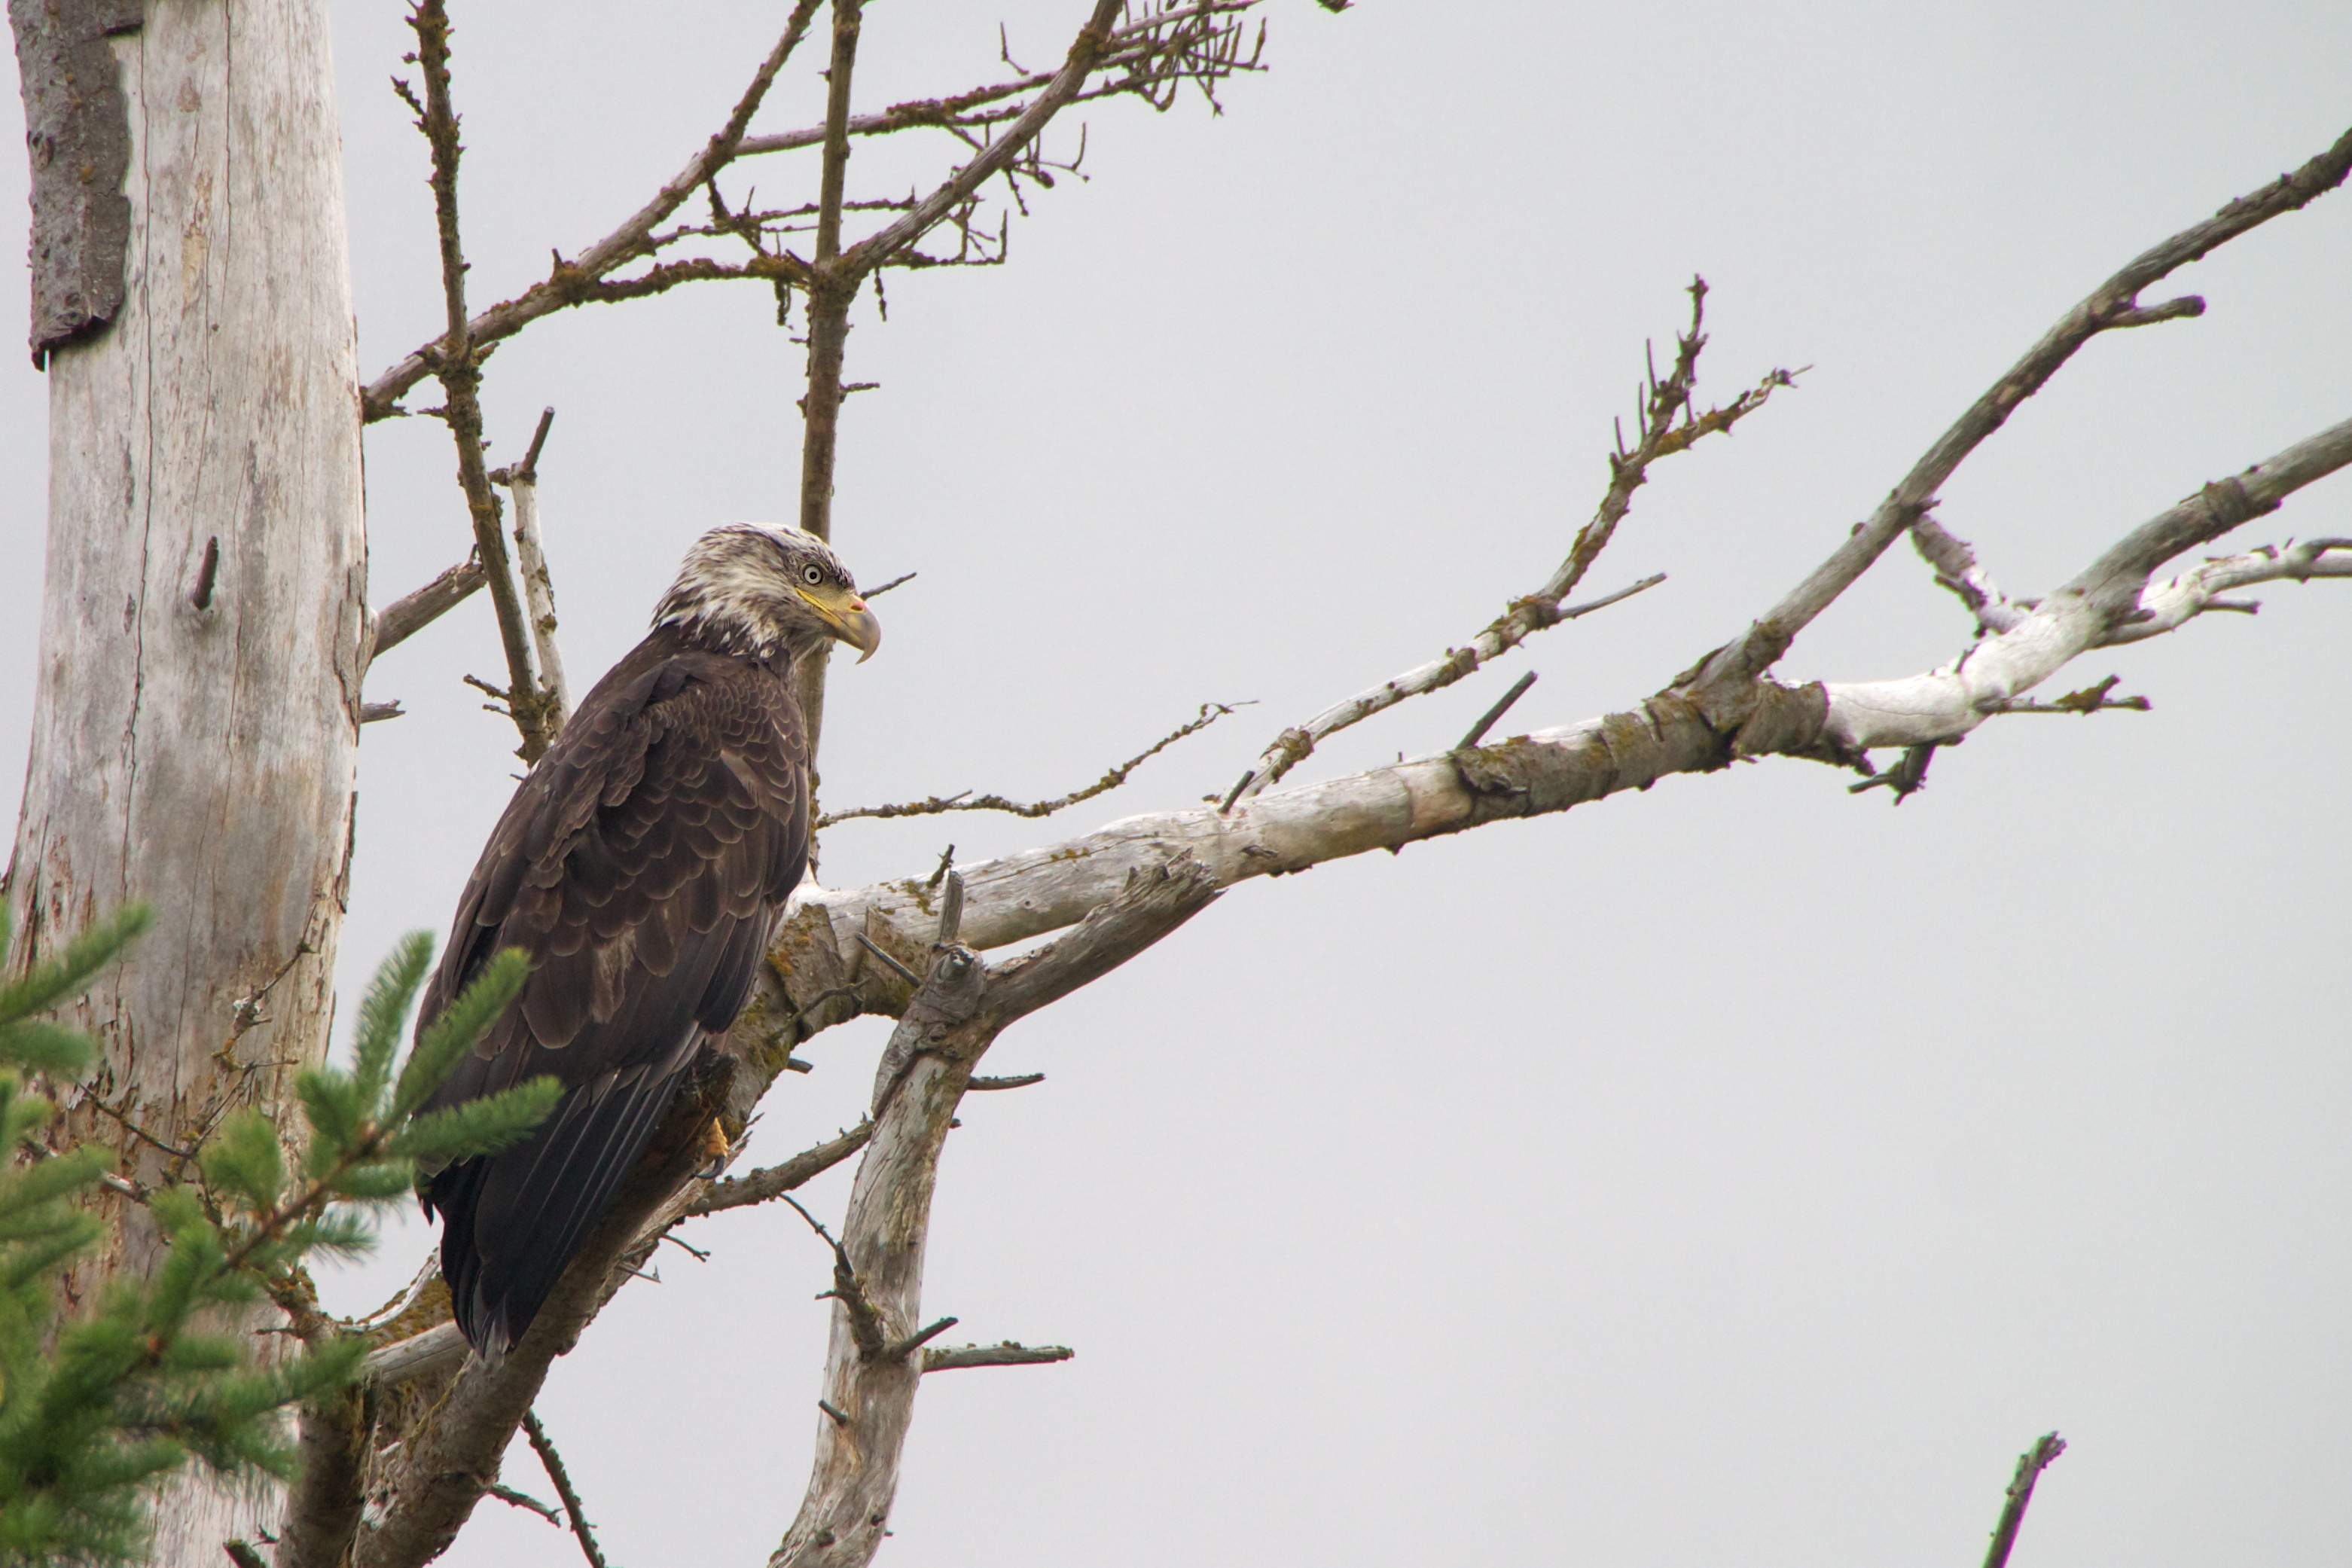
branch, bird, wildlife, beak, eagle, fauna, twig, vertebrate, perching bird